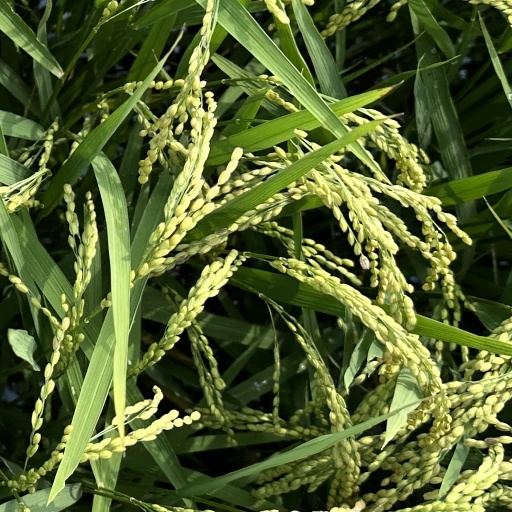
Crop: rice